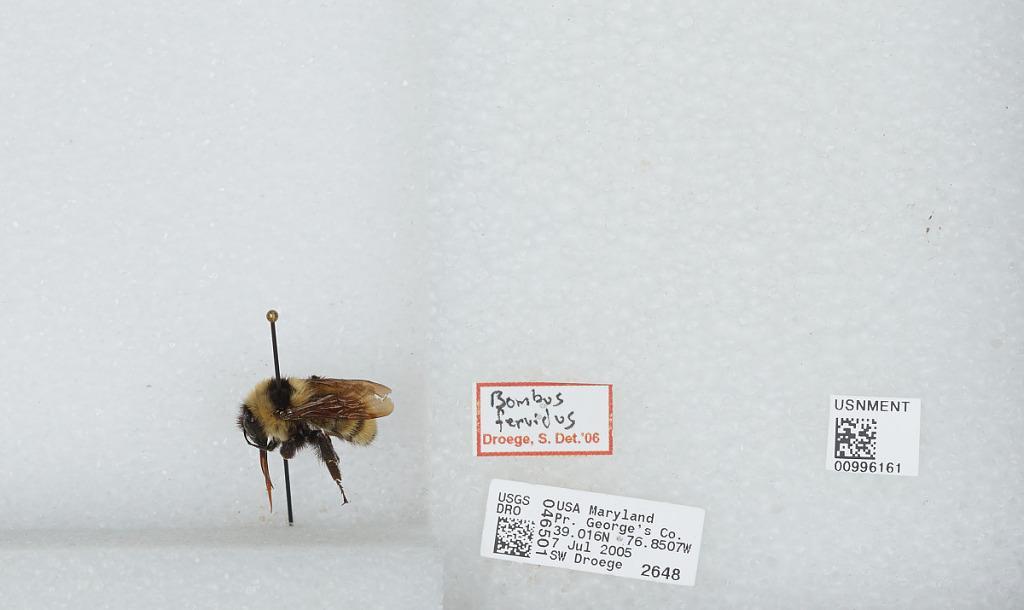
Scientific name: Bombus (Fervidobombus) fervidus fervidus (Fabricius)
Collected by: S. Droege
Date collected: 2005-7-7
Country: United States
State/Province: Maryland
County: Prince George's
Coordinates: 38.83, -76.85
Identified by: Droege, S. W.